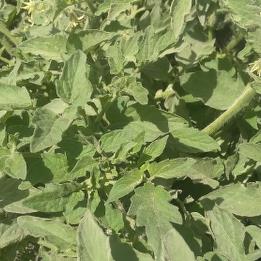
Crop: Tomato
Condition: healthy-leaf